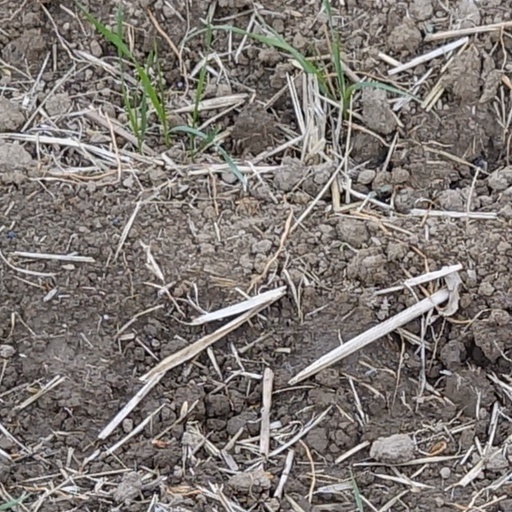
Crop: wheat